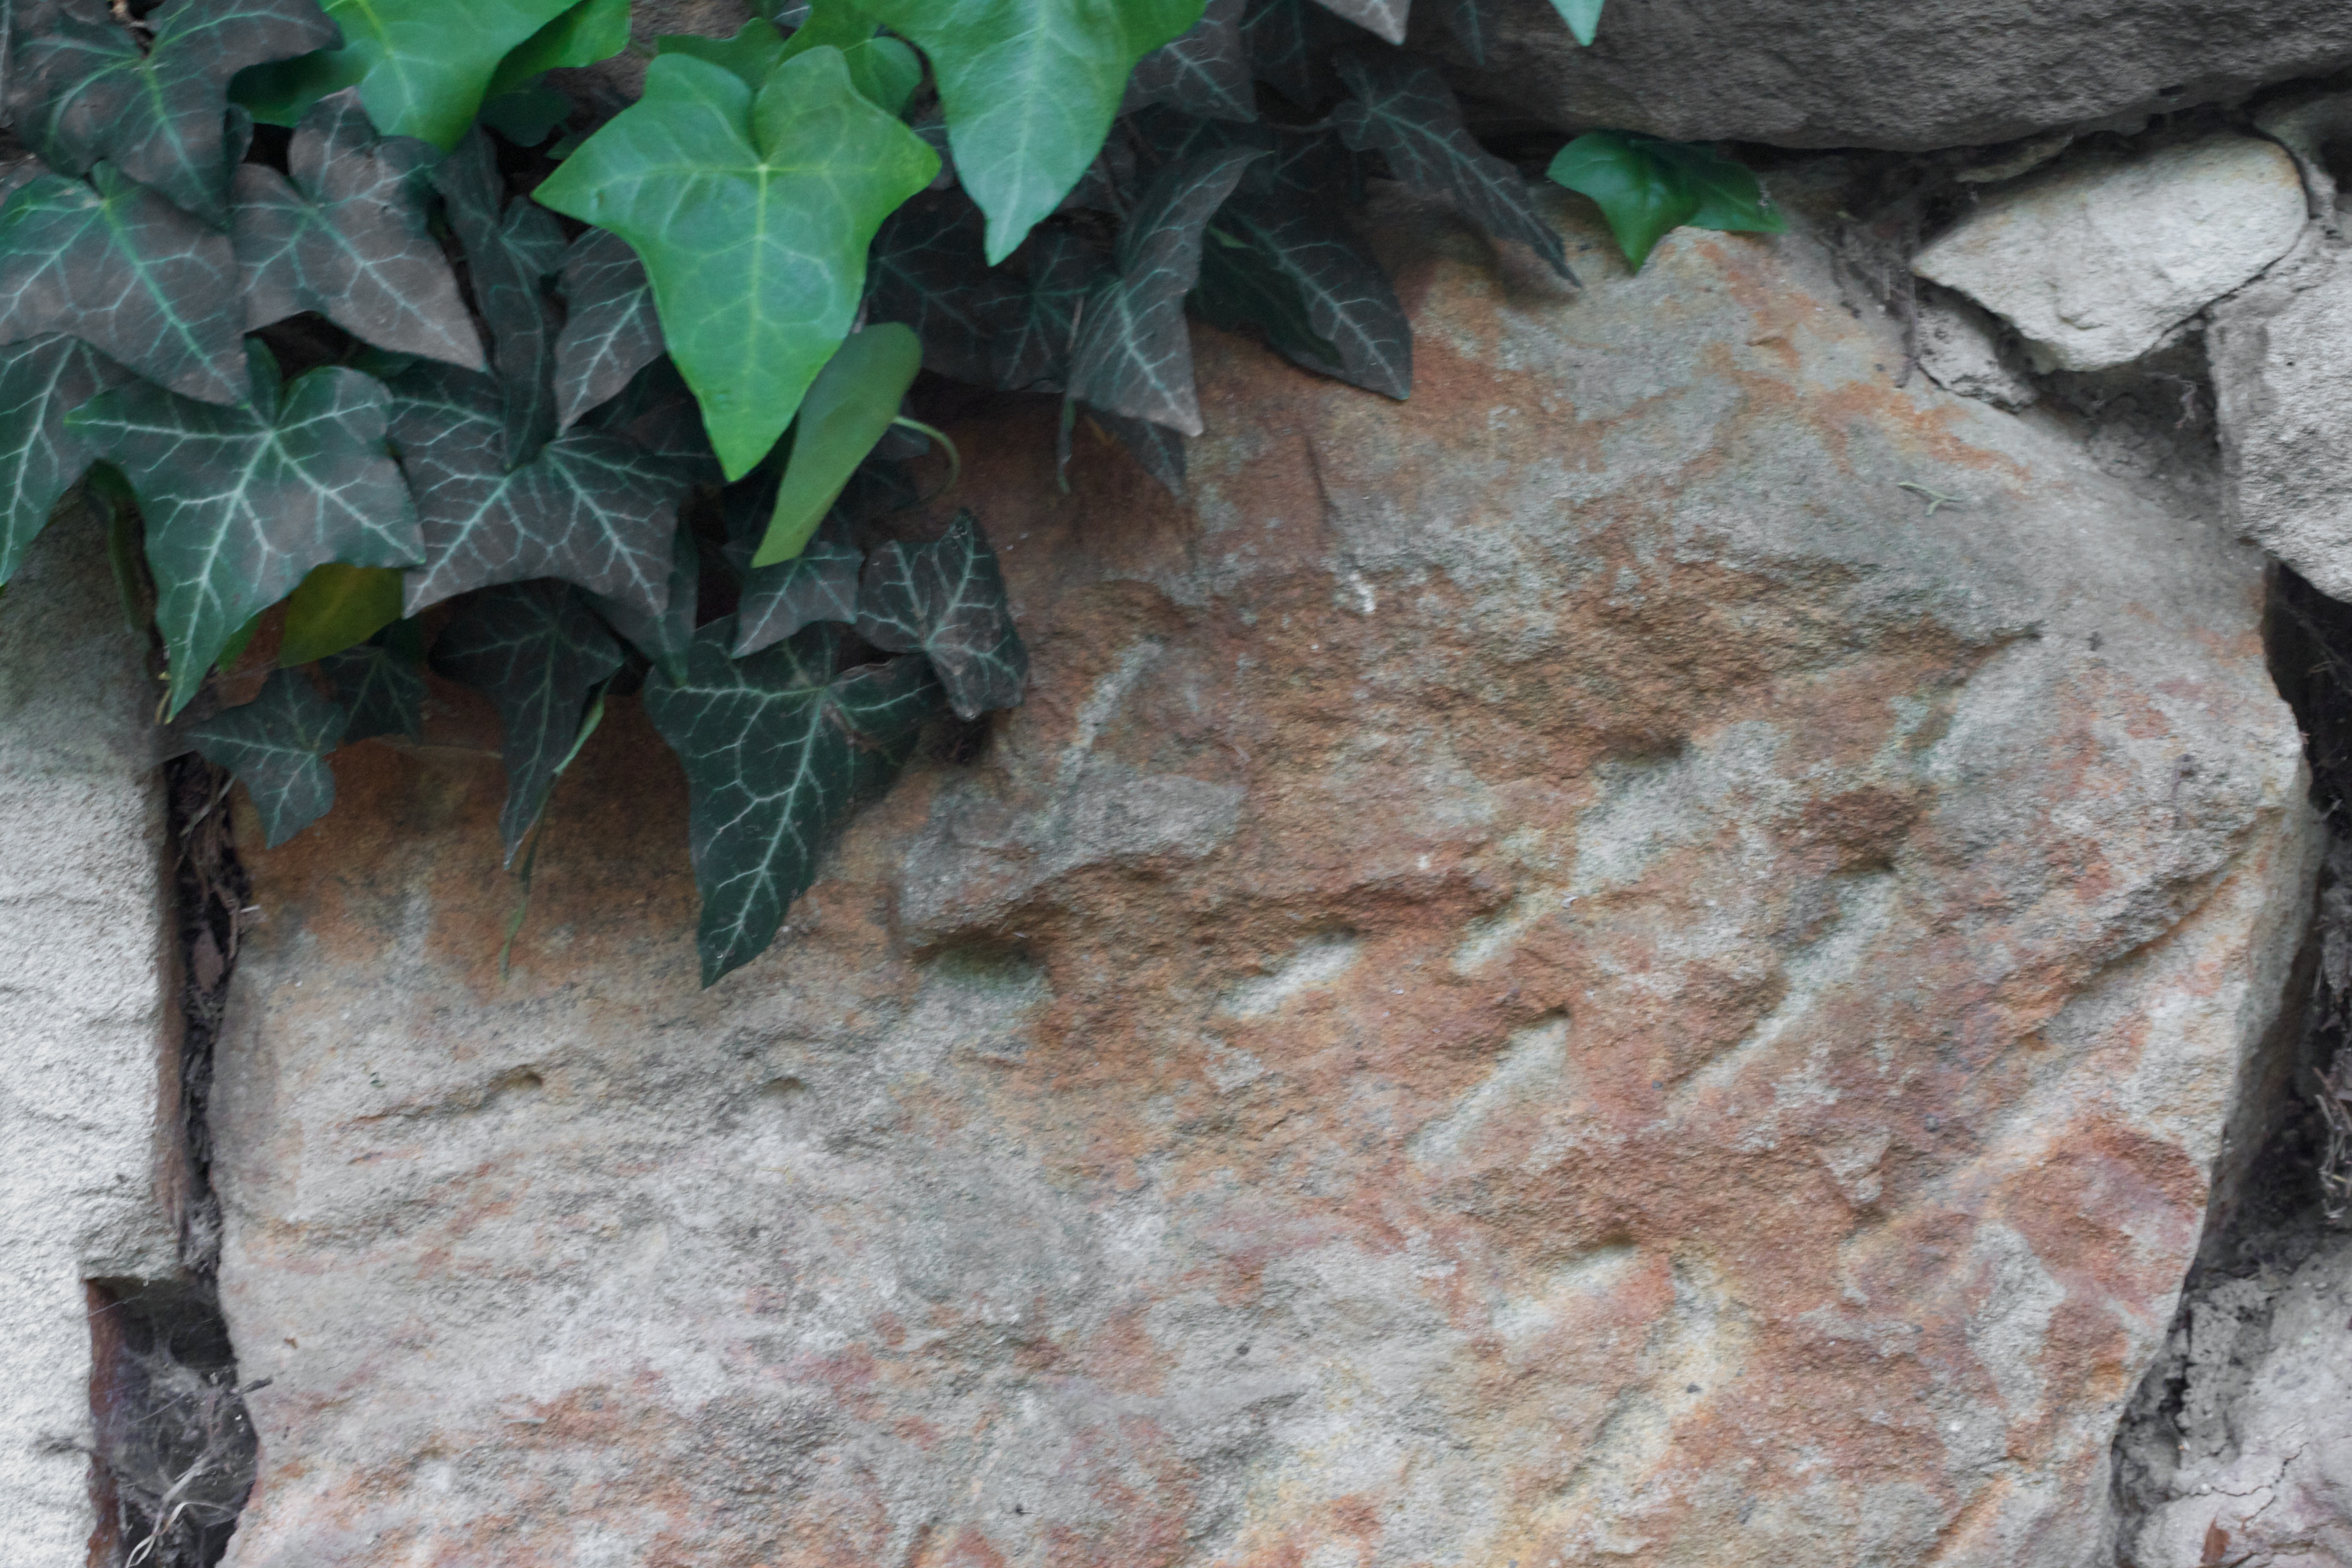
rock, wildlife, reptile, fauna, 2012366